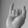
ASL letter: I